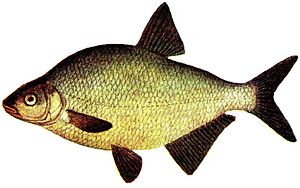
Brasen
Brasen er en karpefisk i familien Cyprinidae og lever i stimer. Den er højrygget og har skarpe, sorte finner og de voksne eksemplarer er bronzegyldne på siderne.